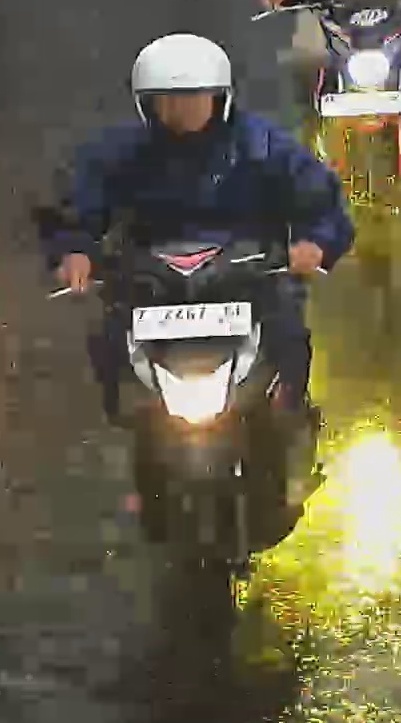
person-with-helmet: 1
person-without-helmet: 0